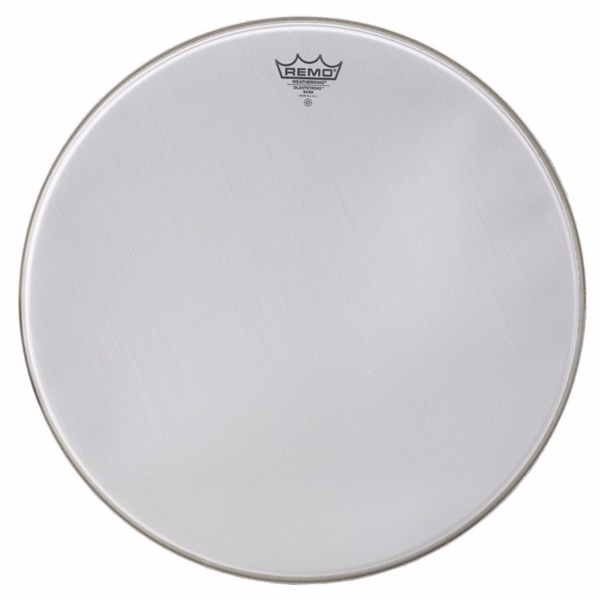
Silent Stroke 24" BD
Brand: Remo
Remo Silent Stroke 24" BD
Category: Arts & Entertainment > Hobbies & Creative Arts > Musical Instruments > Percussion > Bass Drums > Concert Bass Drums